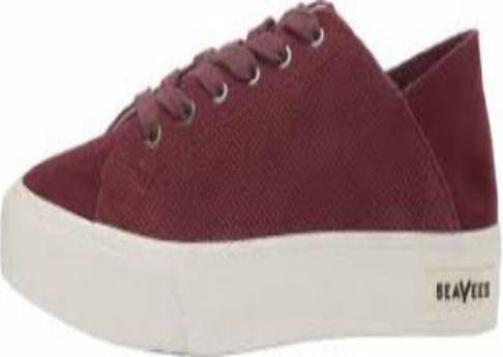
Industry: Clothes